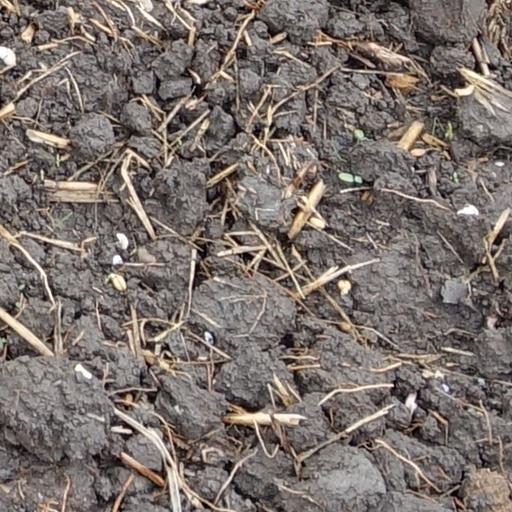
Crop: wheat